List of works by Paul Woodroffe

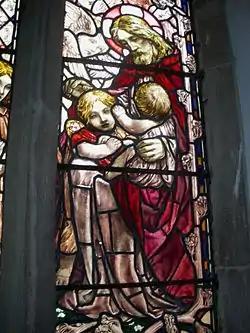
Woodroffe work in Herringswell

This church in Bedford, Bedfordshire has a 1908 three-light Woodroffe window in the South Chapel area which depicts the Virgin & Child, St Francis and St Clare. The window is in memory of Lettice Mary Shaw who died in 1904.